Universal power

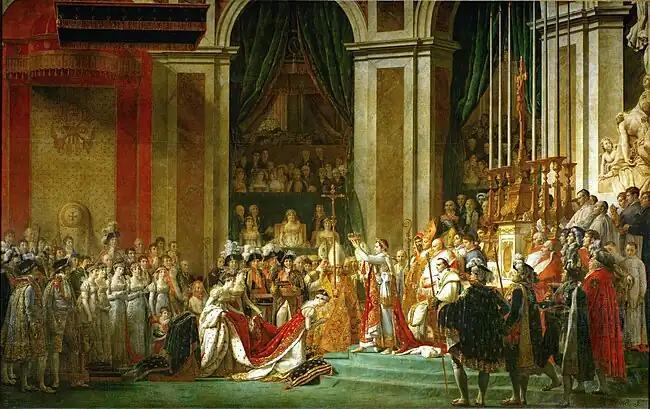
Coronation of Napoleon and Josefina before the Pope, reduced to an observer role, oil by Jacques-Louis David.

The name of "empire" has been applied to types of political entities that have not had a universal function (theocratic or Caesaropapist), but to those with a global, secularized one. This has been possible in geostrategic terms for the first time since the coming about of a global economy. Although the first empires to form (the Portuguese Empire and Spanish Empire in the 16th century) in their day did not refer to themselves as empires, (the Spanish self defined, in providentialist terms, as the Catholic Monarchy), the name typically has been applied by historiography (which applies "empire" to any political form of the past with multinational dimensions: Turk Empire, Mongol Empire, Inca Empire).